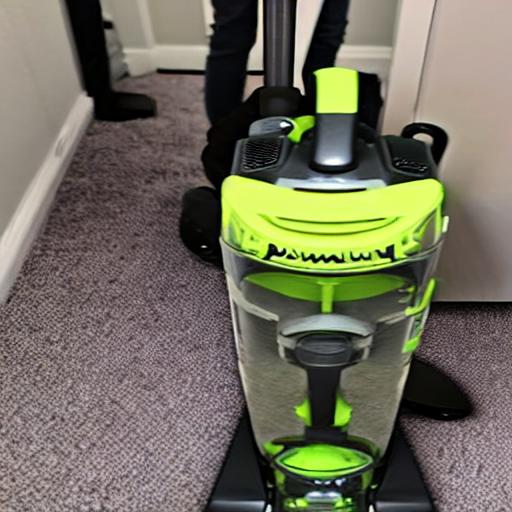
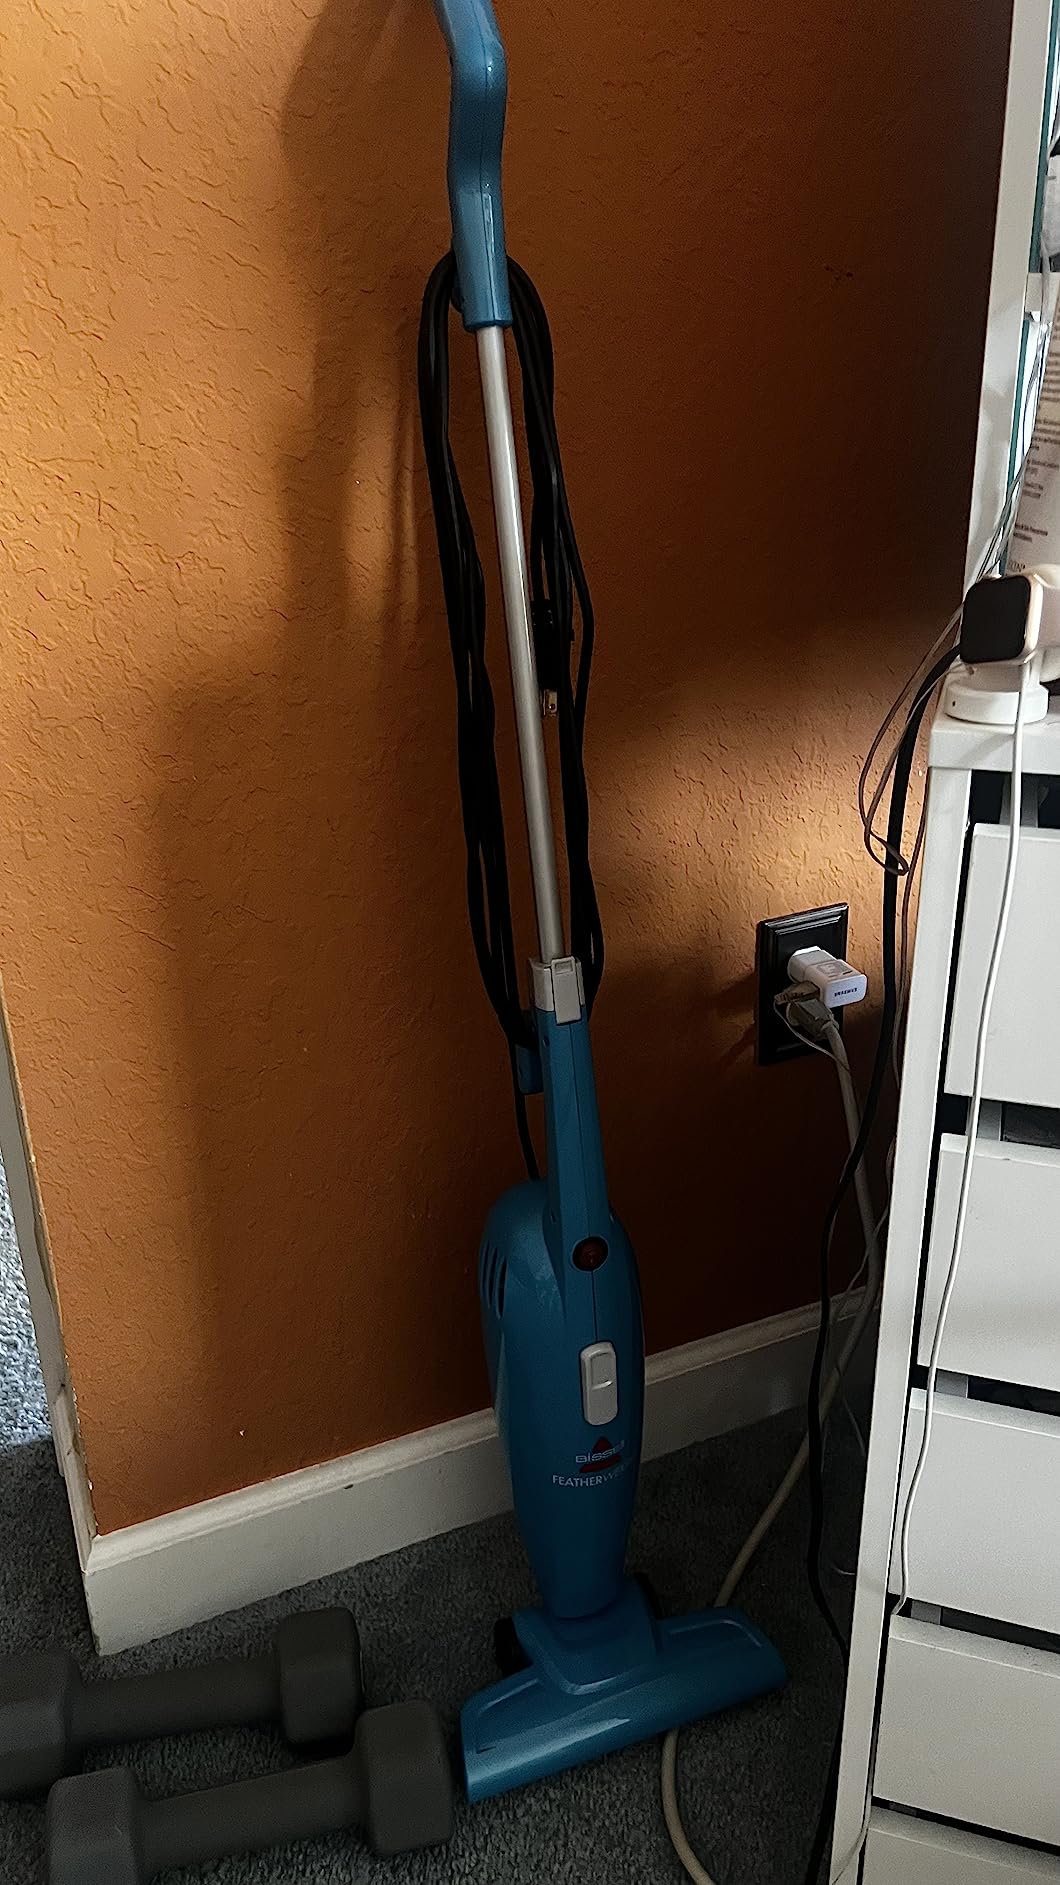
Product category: items_vacuum
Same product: no